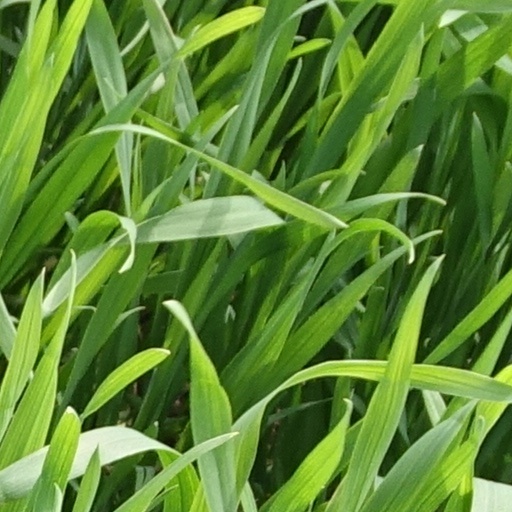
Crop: wheat